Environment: real
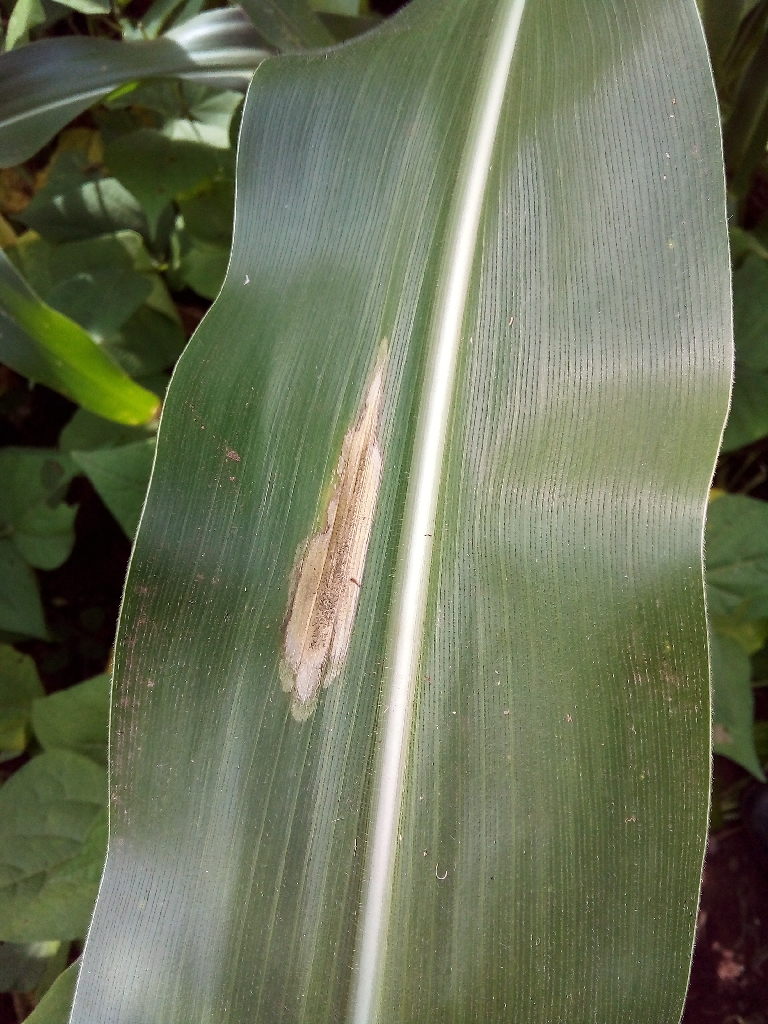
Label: northern_corn_leaf_blight